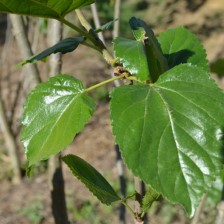
Variety: ChiangMaiBuriram60